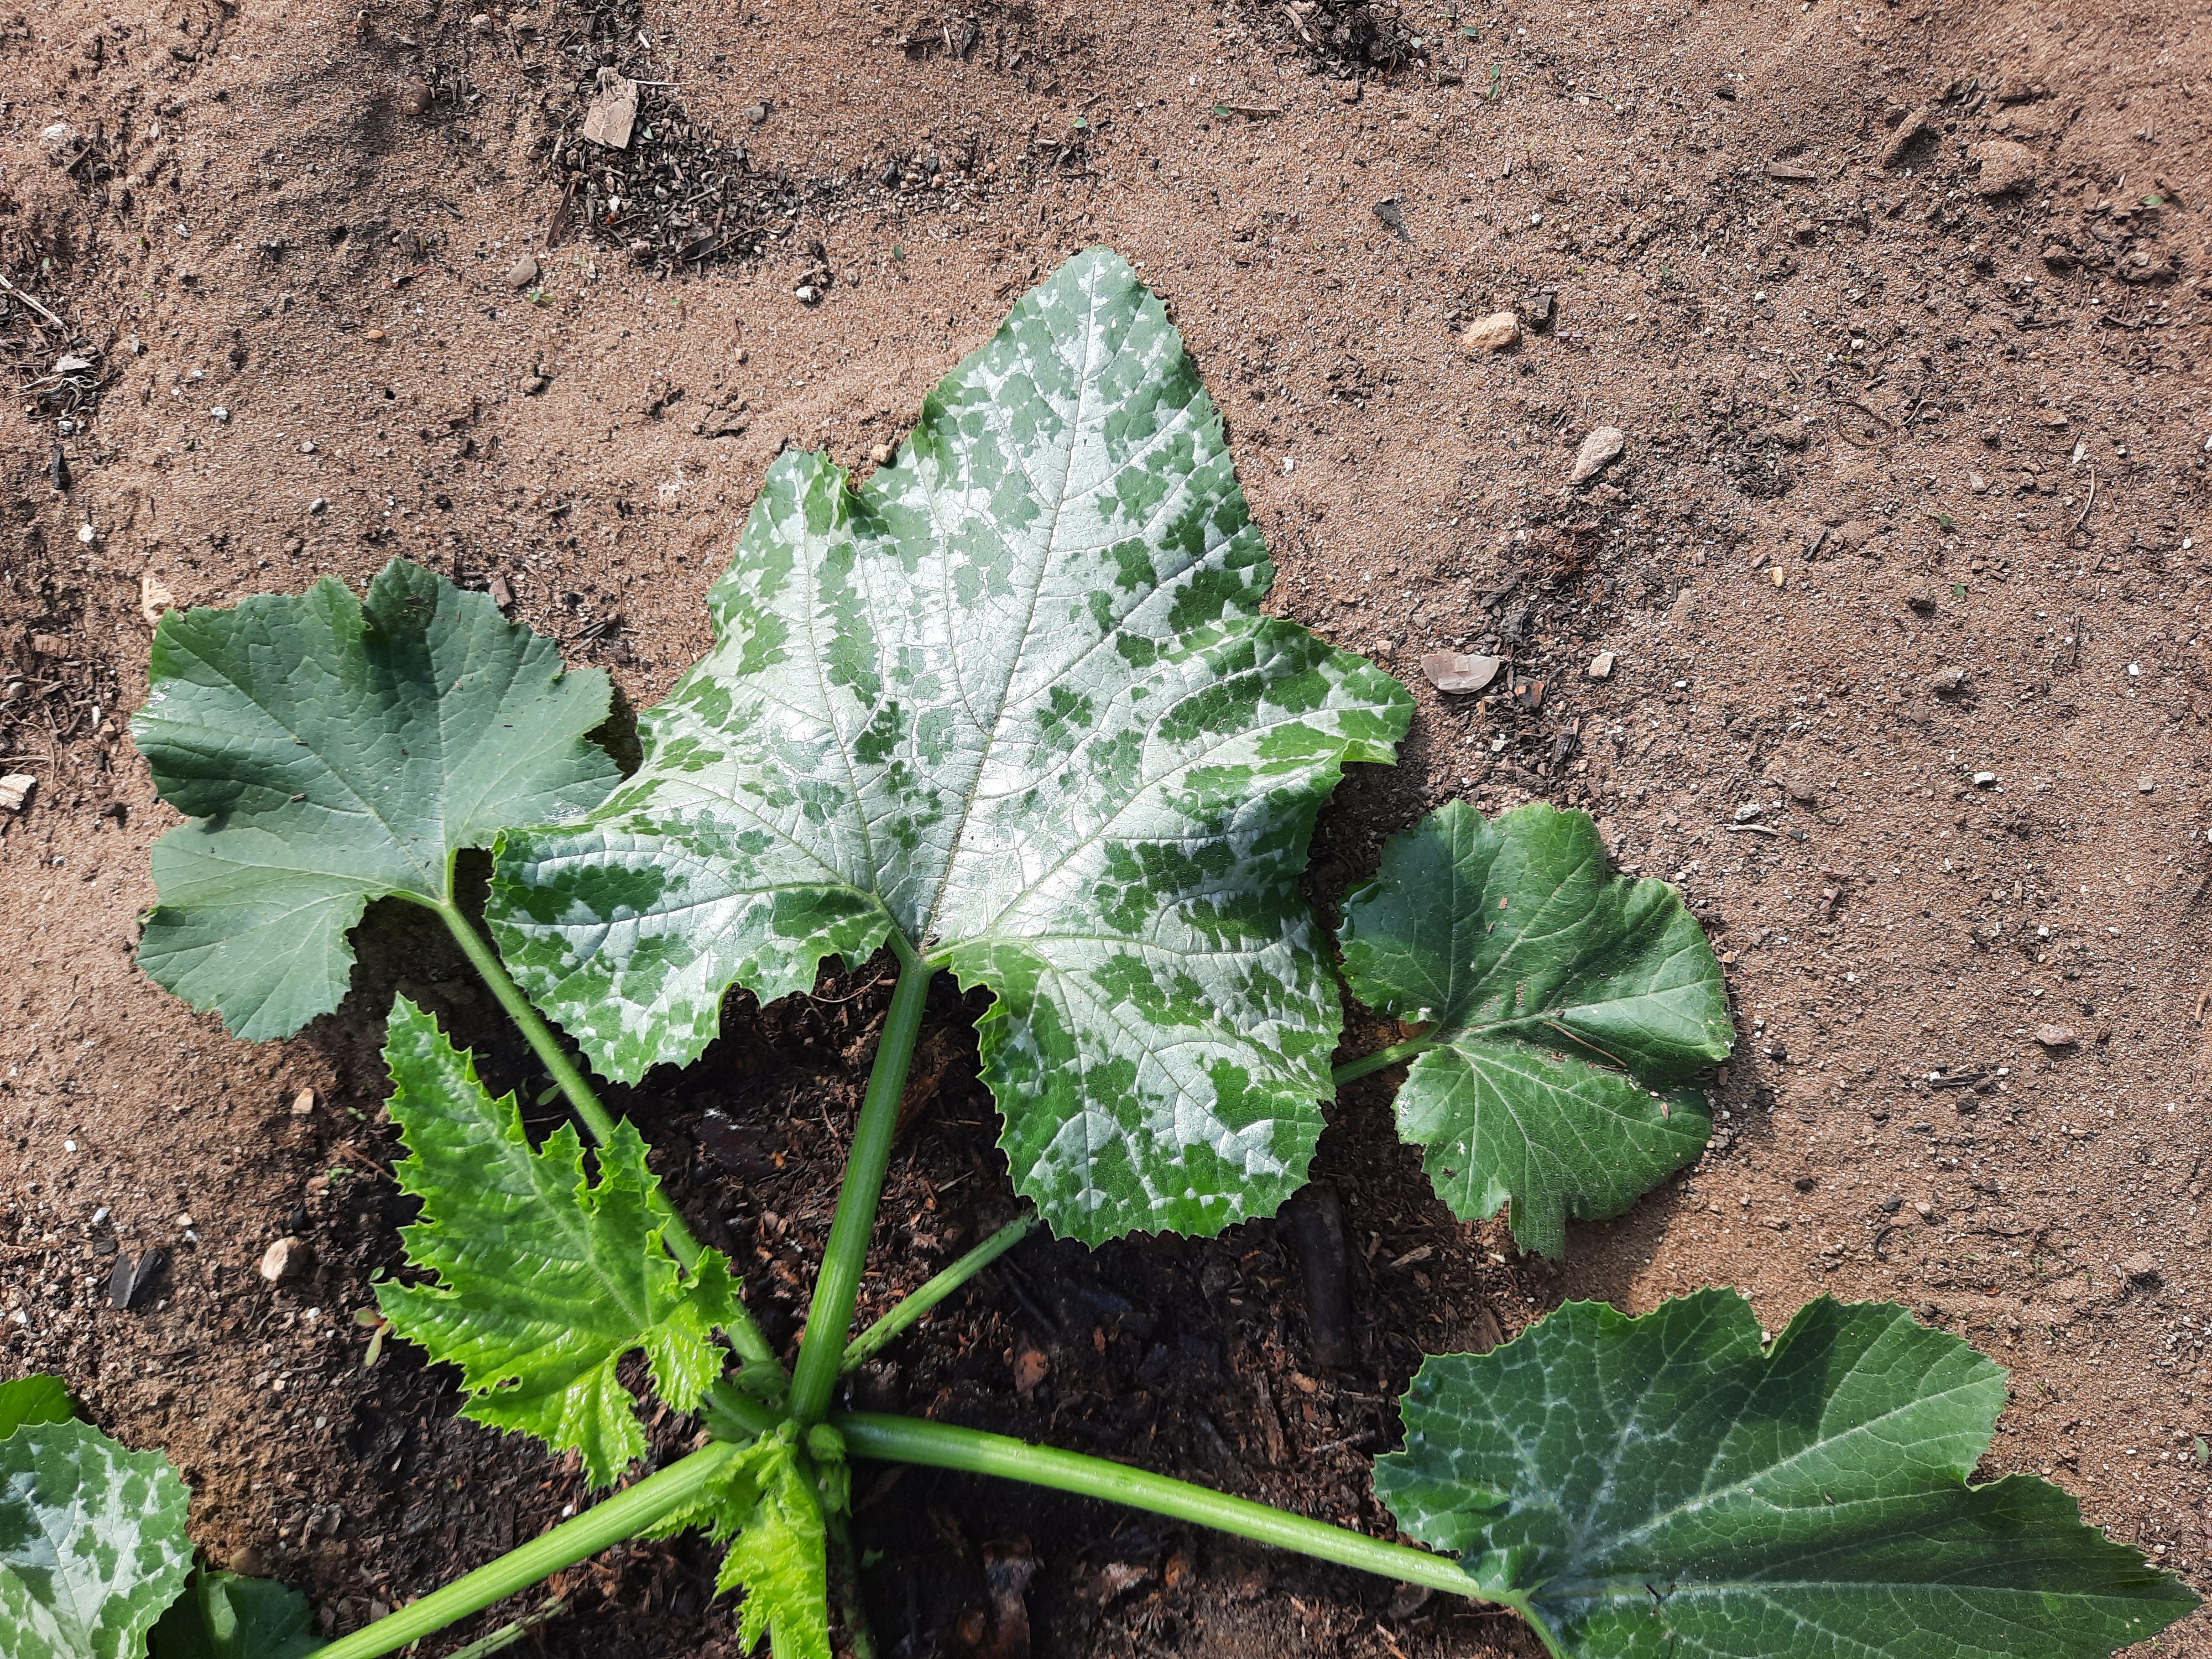
Plant: Zucchini
Disease: zucchini powdery mildew